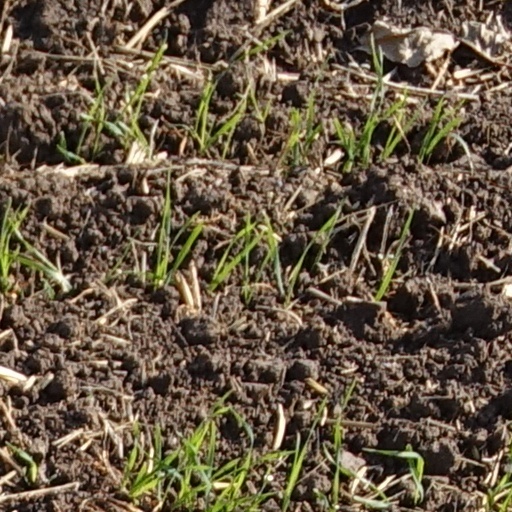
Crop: wheat